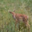
Label: deer